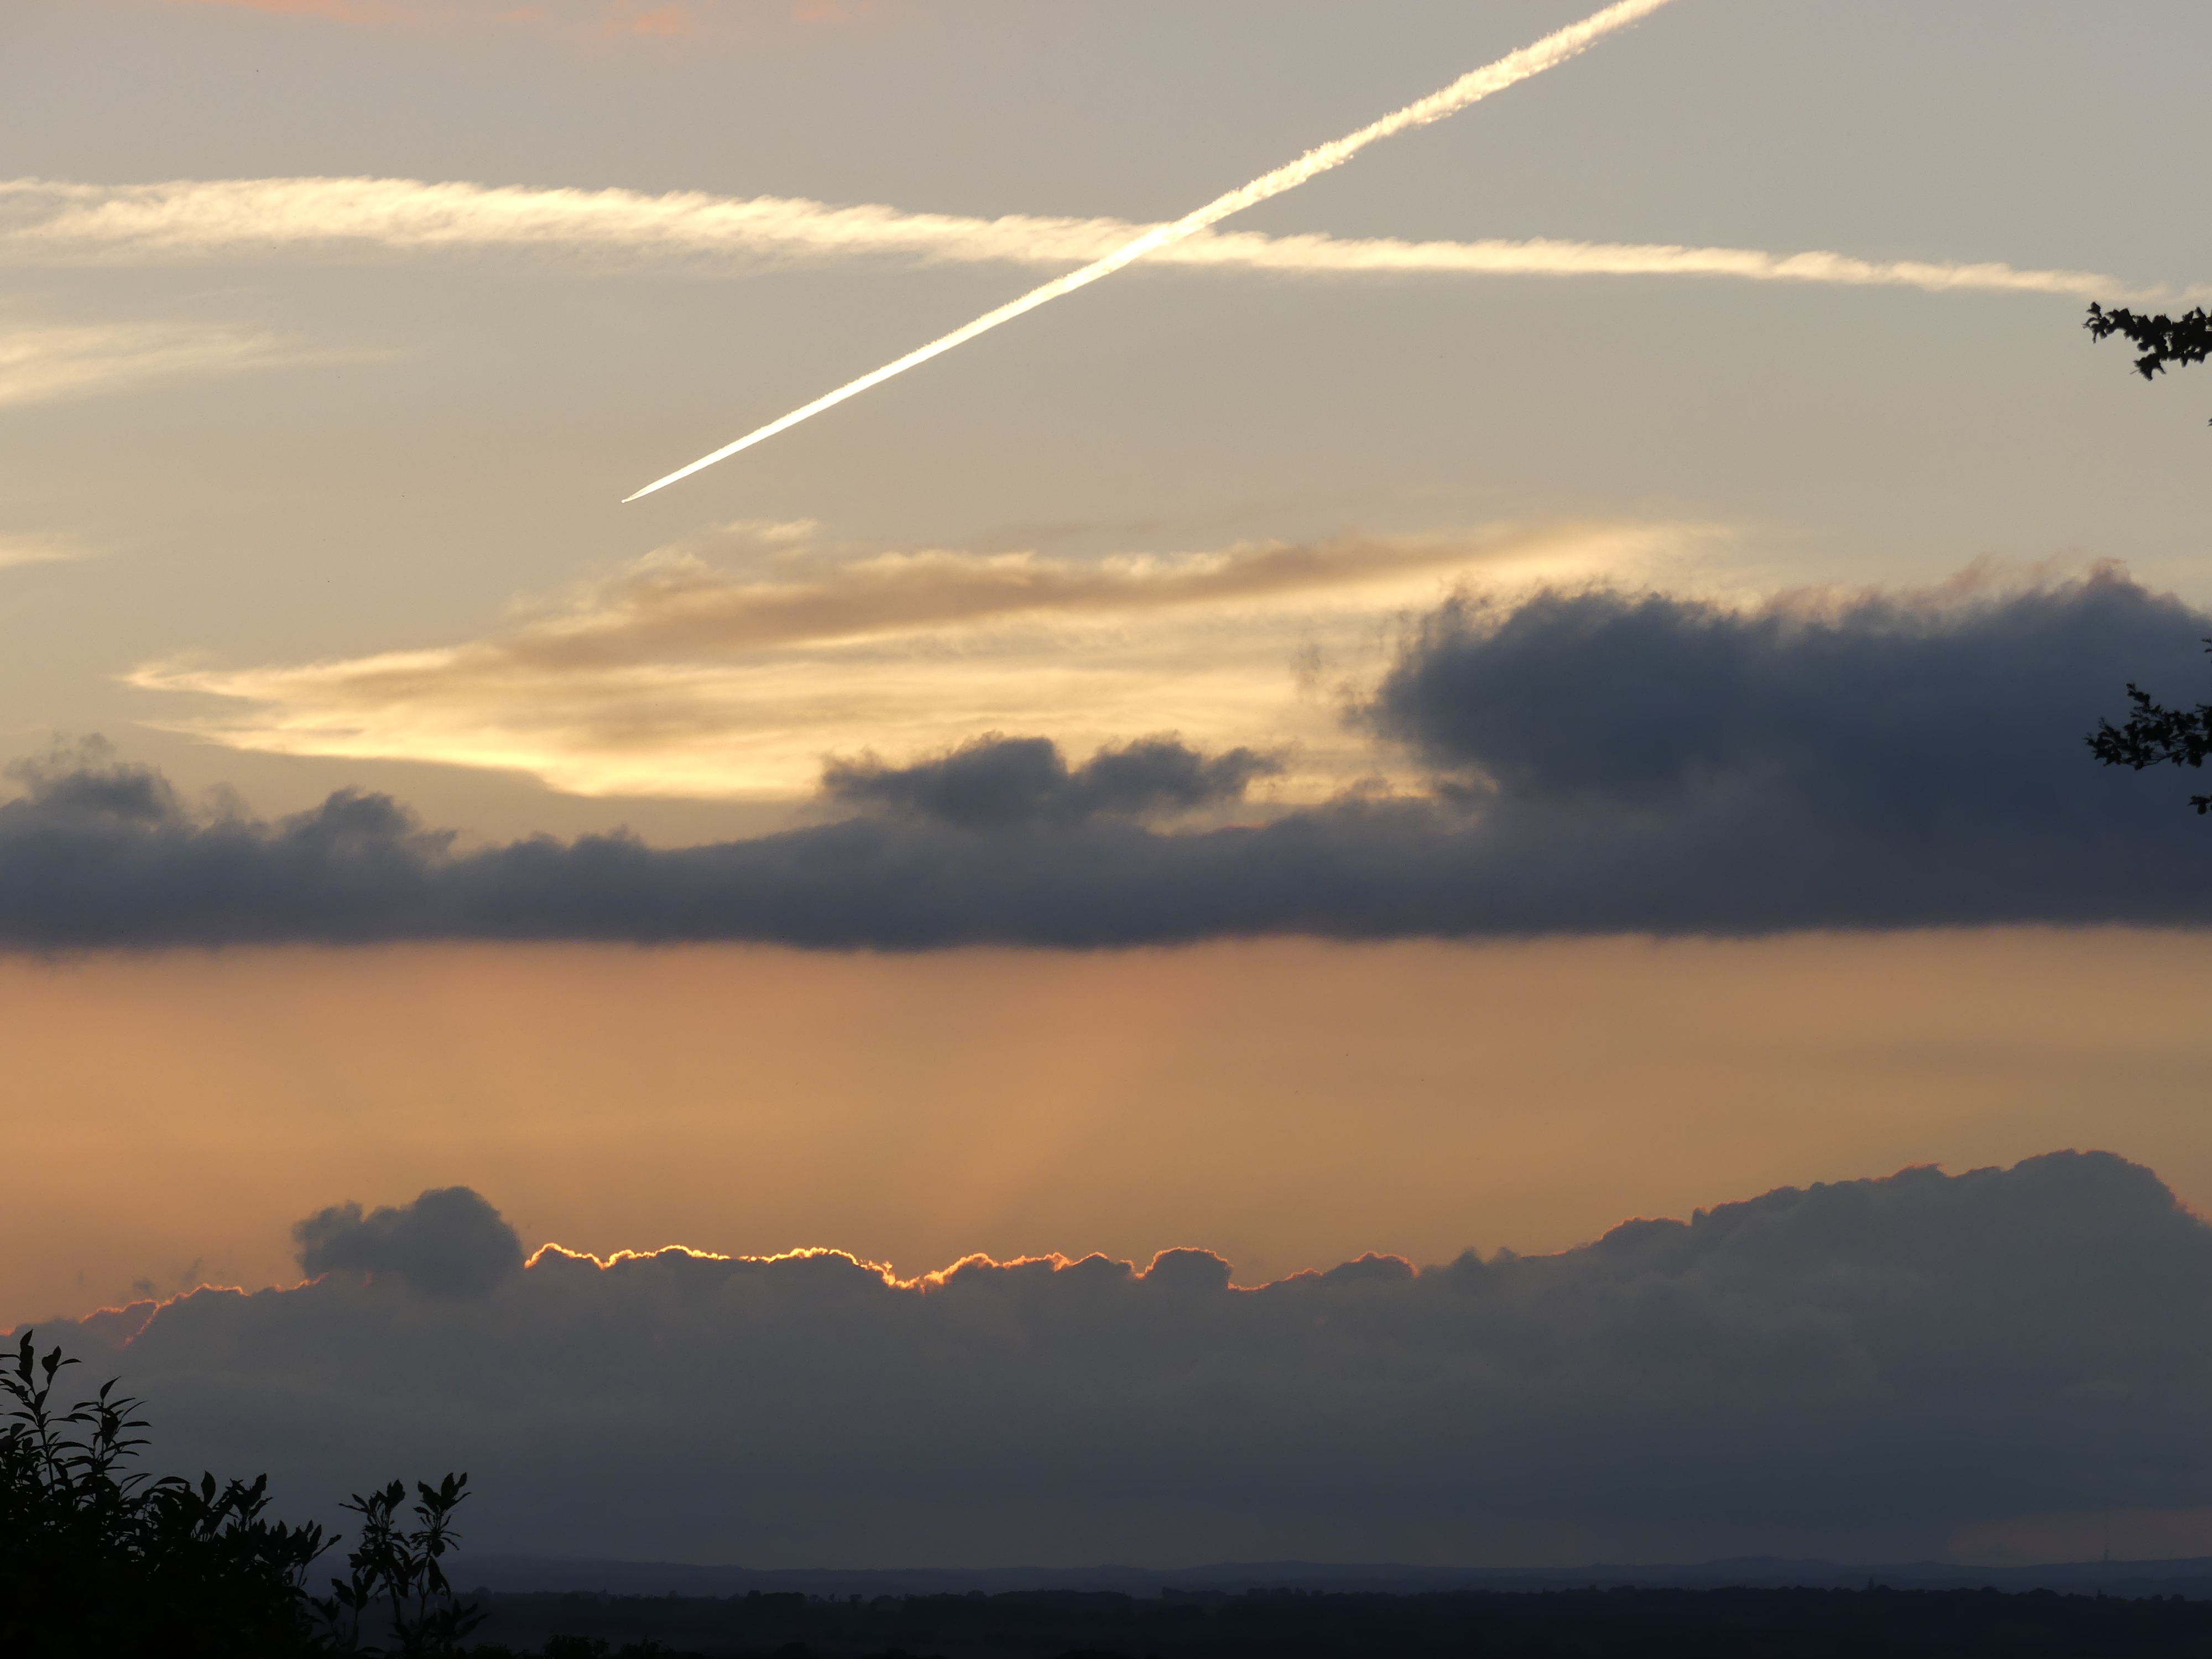
sky, clouds, sunset, cloud, atmospheric phenomenon, evening, atmosphere, morning, horizon, daytime, dusk, afterglow, sunrise, cumulus, sunlight, tree, mountain, calm, meteorological phenomenon, highland, rural area, hill, photography, dawn, landscape, mountain range, red sky at morning